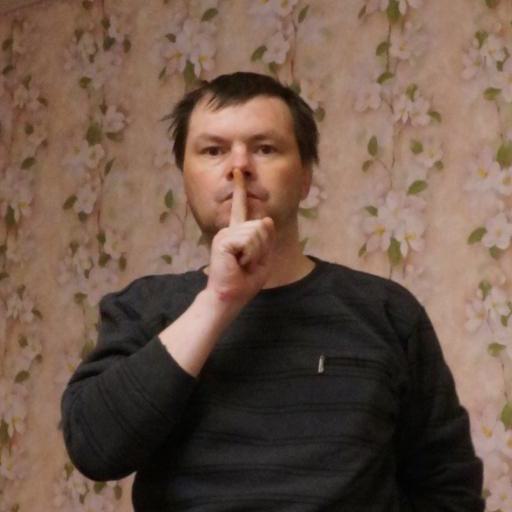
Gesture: mute